Charney Bassett

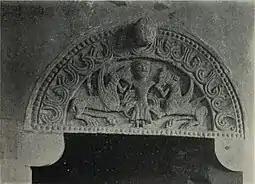
The tympanum with the depiction of the "Celestial Journey of Alexander the Great"

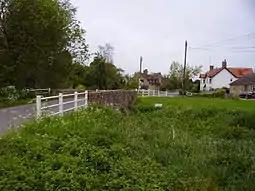
Charney Bassett, from the bridge over the mill stream

Charney Bassett has a public house, the Chequers Inn.